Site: brandenburg
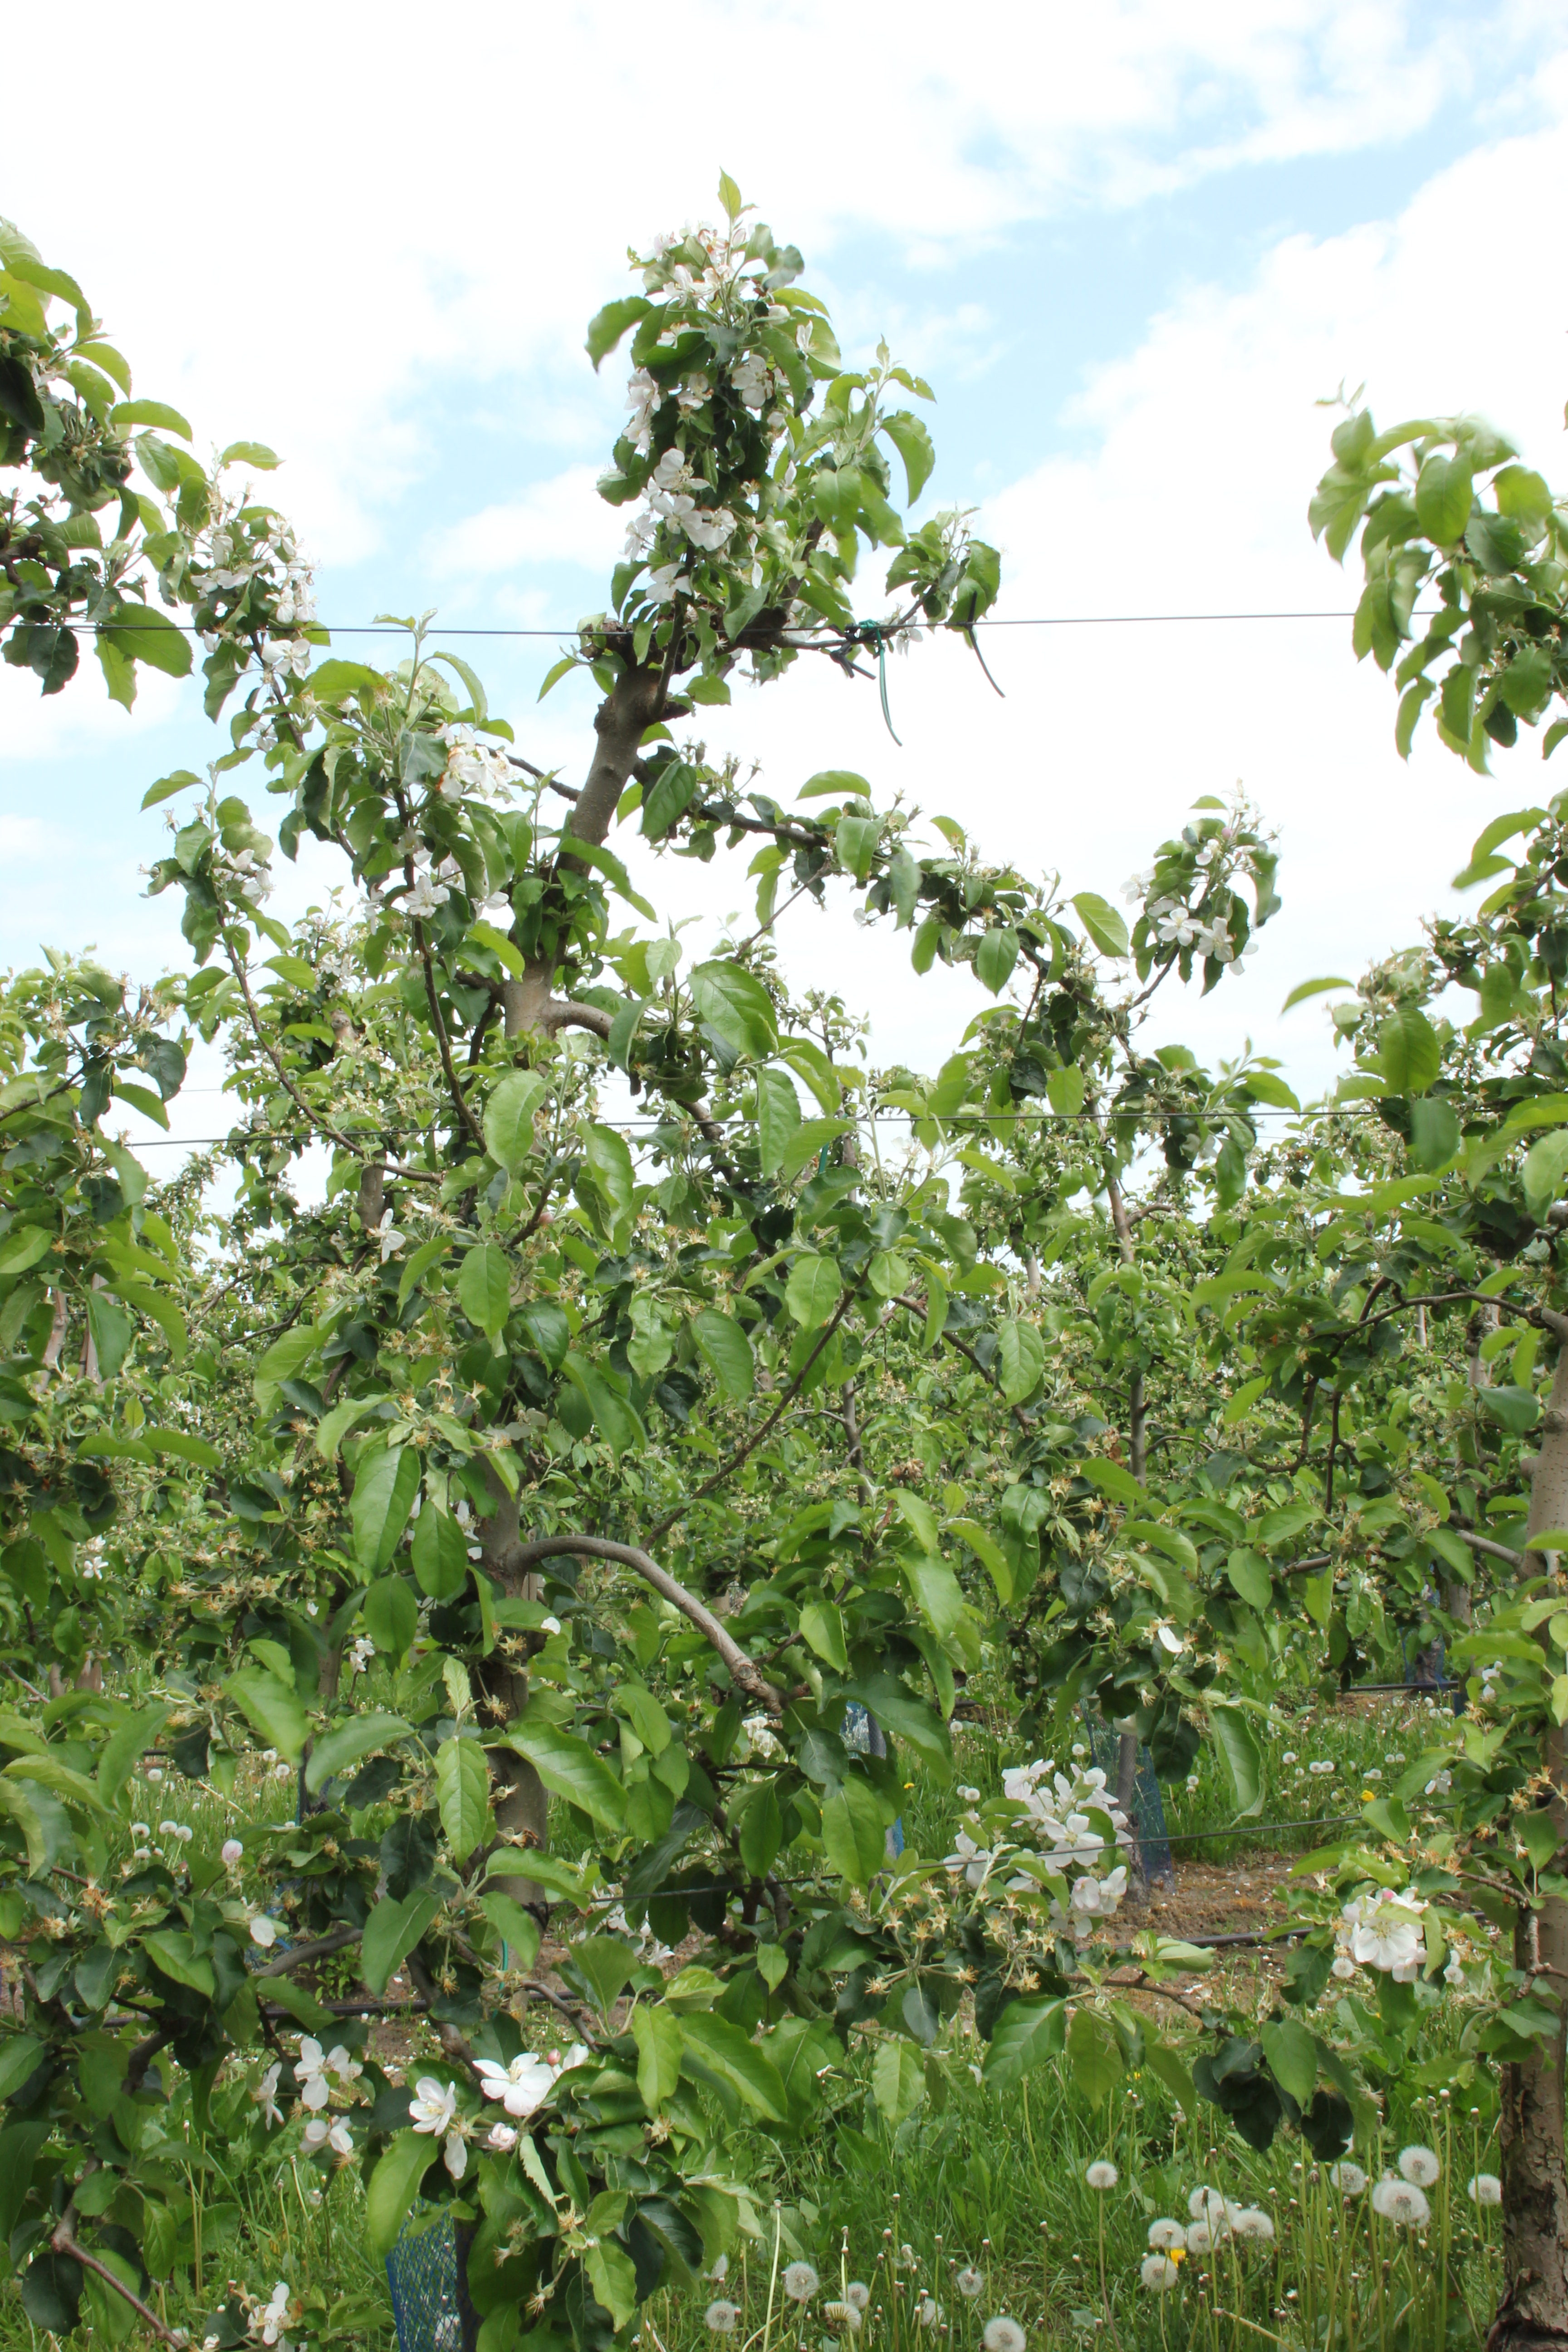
Growth stage (BBCH 67): Flowering